Genevieve

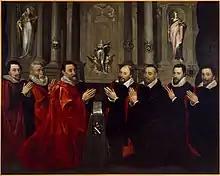
"The Échevins of Paris Praying before St Geneviève," by Georges Lallemand (1611)

Sluhovsky states that as times changed in Paris, the way in which she was invoked also changed. As new calamities threatened the city and new intercessions to her were needed, new readings of her vita provided the associations, images, and metaphors required. As Sluhovsky says, "Geneviève was remade to fit new expectations". Sluhovsky also states that Genevieve remained relevant for her followers because "she was made and remade by them" and because her roles, which changed throughout the centuries, were designed with different meanings, functions, and attributes. For example, Sluhovsky reports that the French government controlled and used Genevieve's relics for religio-political purposes, invoking her intervention in wars and sieges throughout the 14th and 15th centuries. Her image was changed into a military protector of France and "a warrior in the service of Paris", but points out that this change did not replace other images of Genevieve, but was "one of the extension of [her] roles".